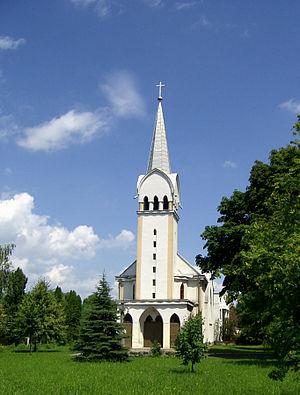
Hudcovce est un village de Slovaquie situé dans la région de Prešov.